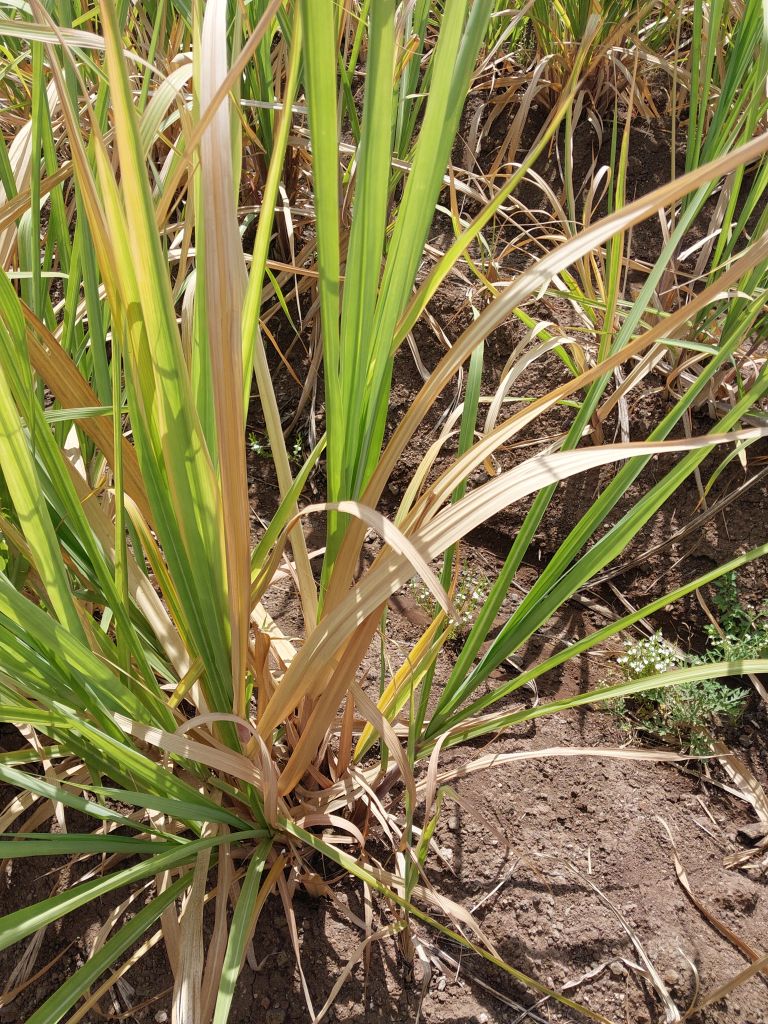
Label: Grassy shoot